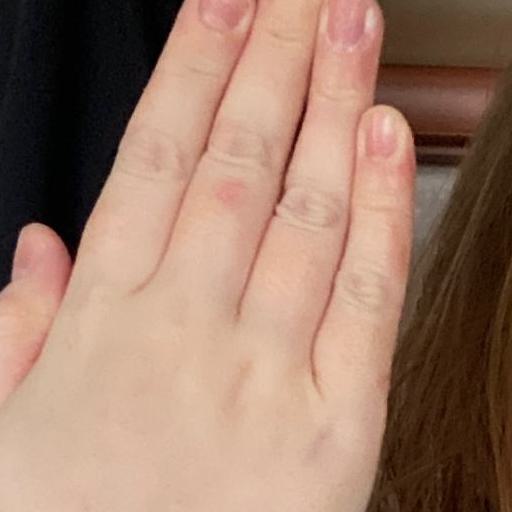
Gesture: stop_inverted